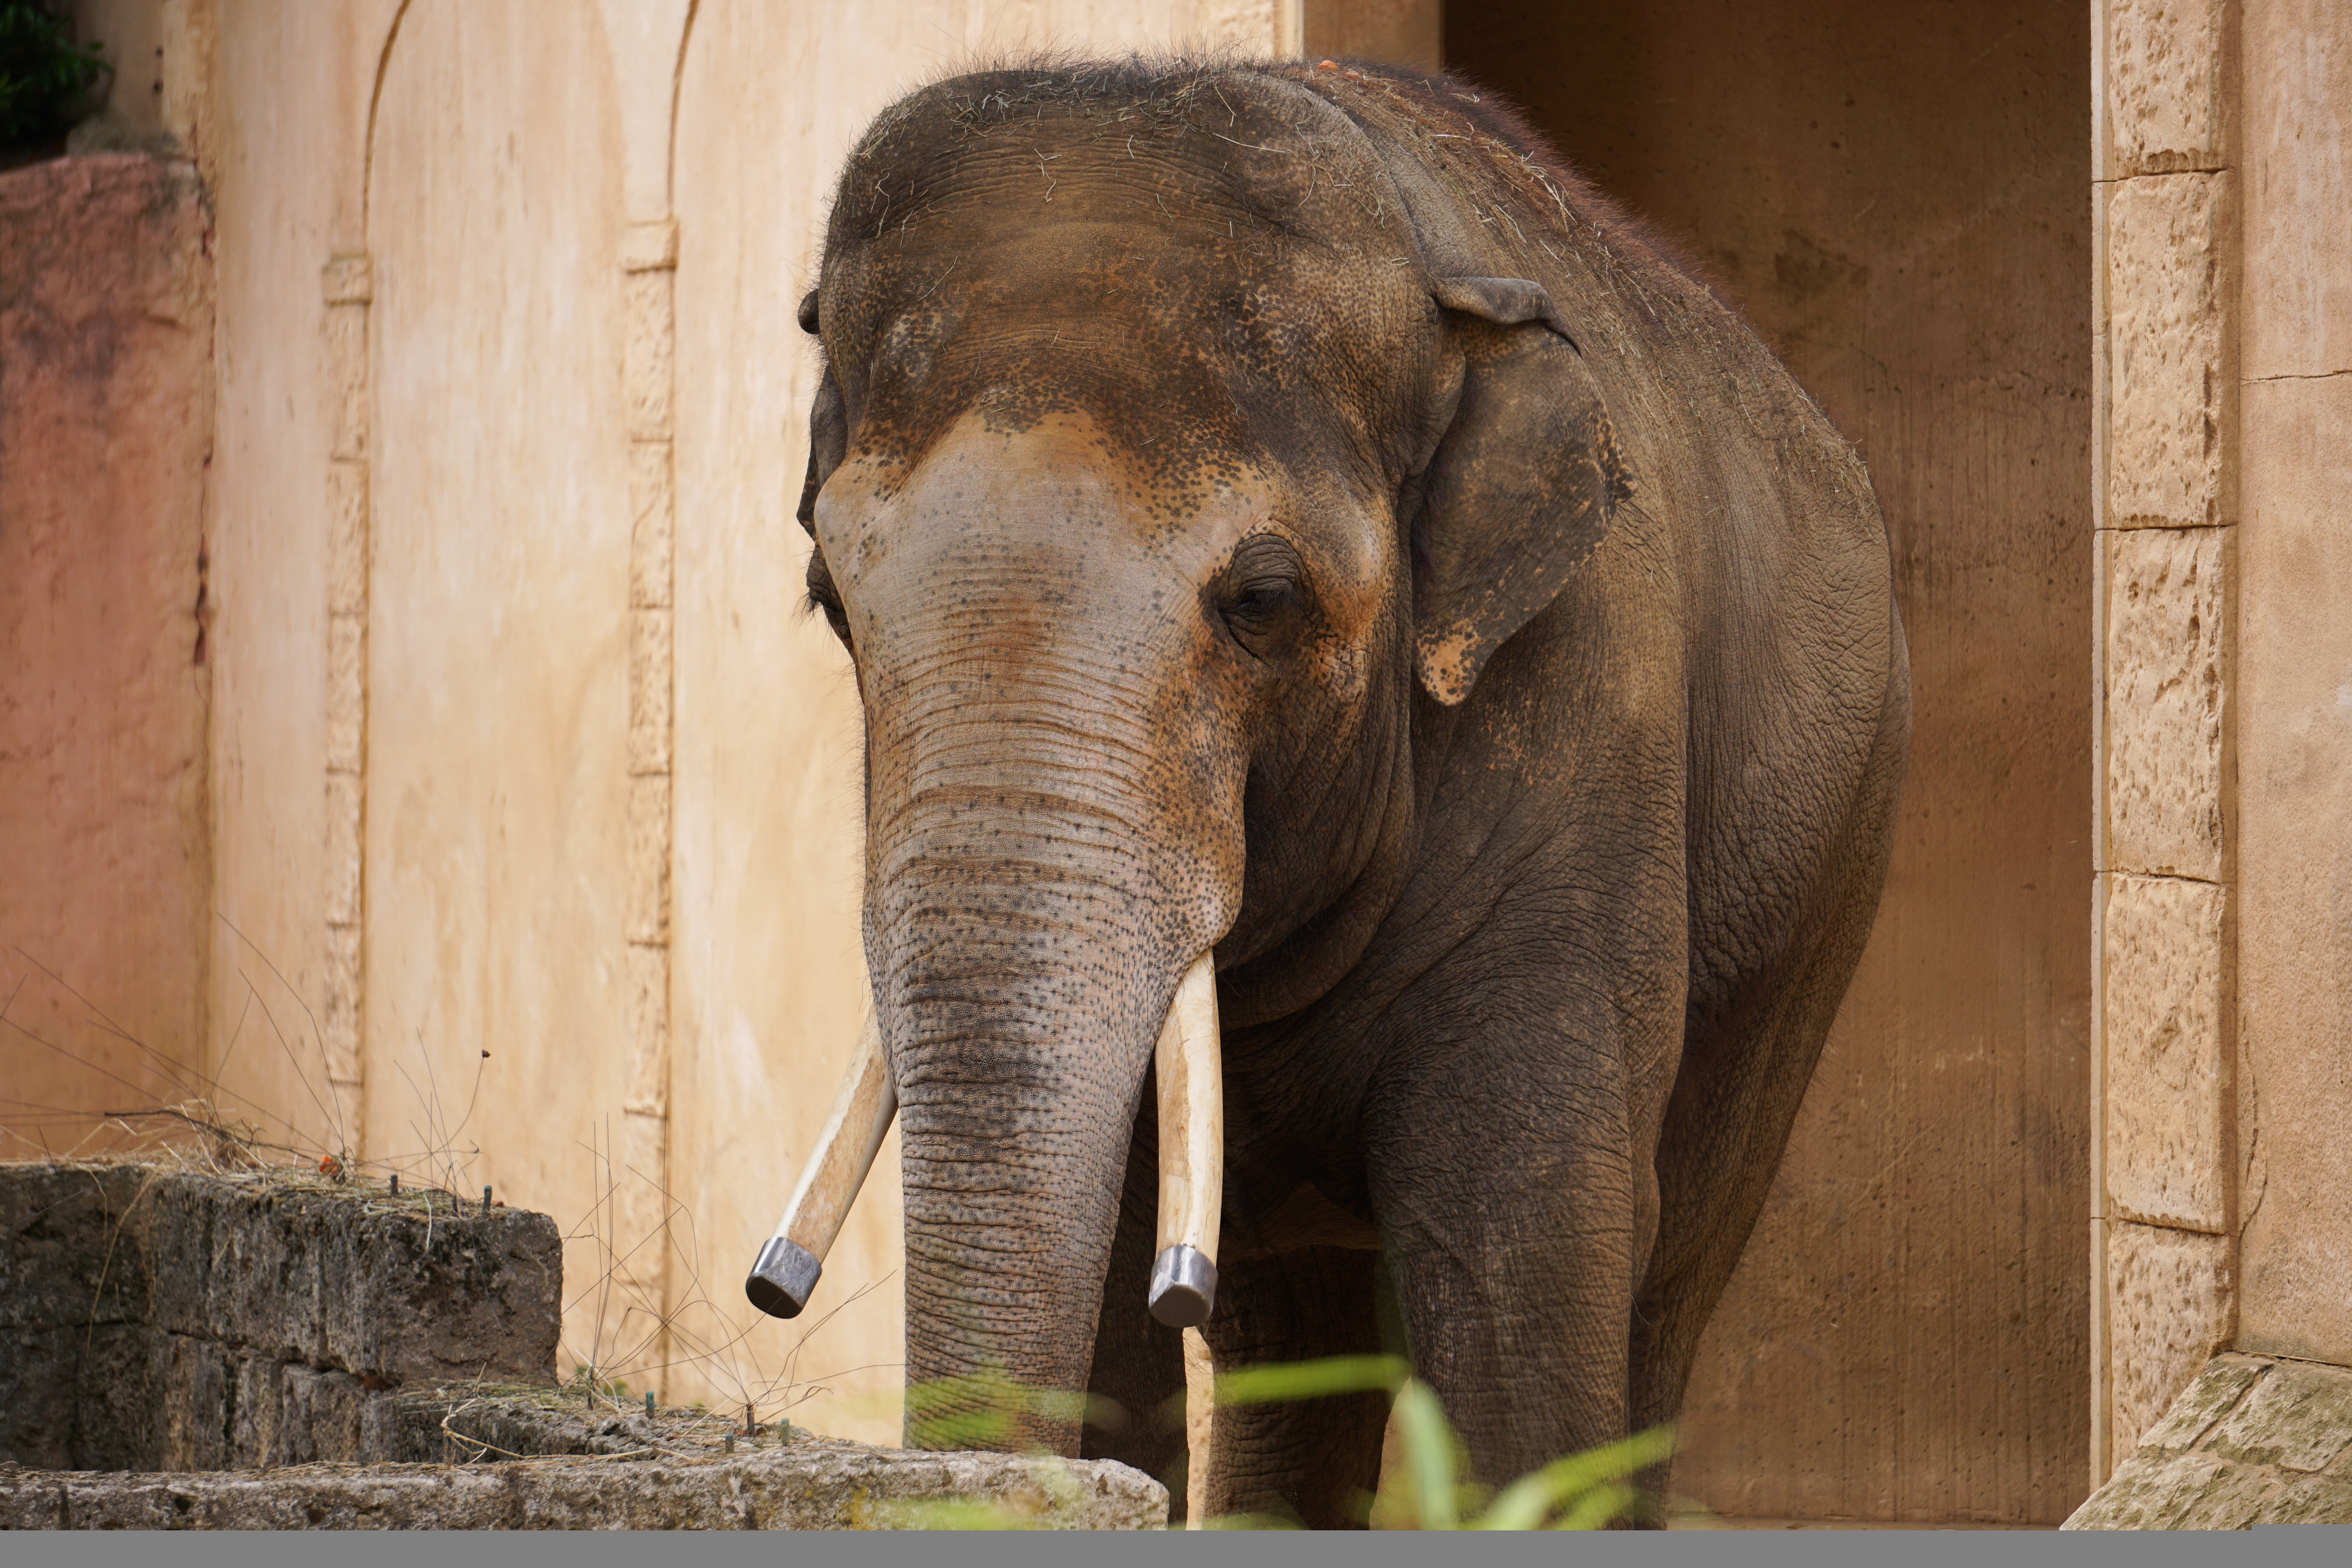
nature, wilderness, structure, hair, texture, wildlife, zoo, pattern, brown, mammal, asia, close, fauna, elephant, hoof, ivory, wild animal, animals, skin, fold, wrinkled, tusks, frown, indian elephant, african elephant, elephant skin, ruesseltier, asian elephant, elephants and mammoths